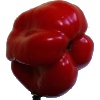
Label: Pepper Red 1